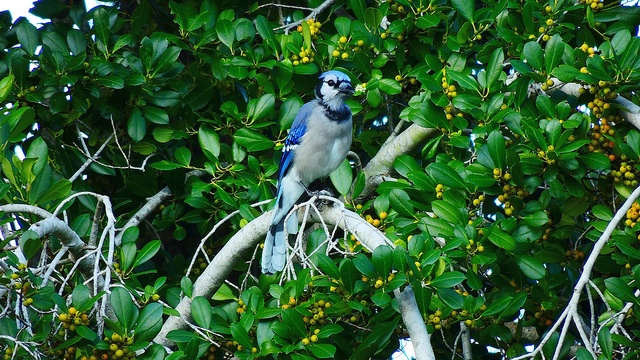
A bluejay is seen sitting on a branch.
a blue jay is sitting out on a branch
A blue bird is sitting perched on a tree branch.
A blue bird sitting on a branch in a tree with yellow berries
A blue jay sits perched on the branches of a tree.